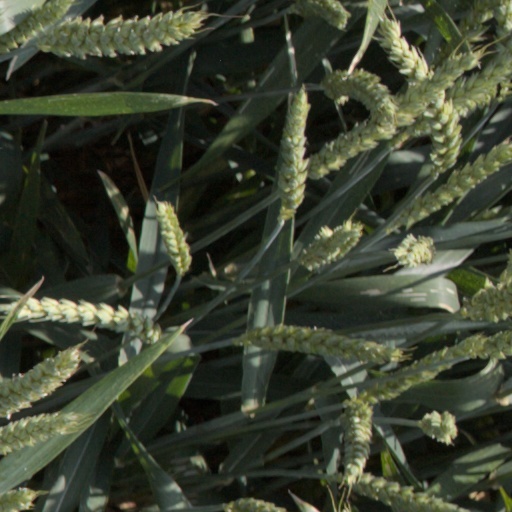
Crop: wheat